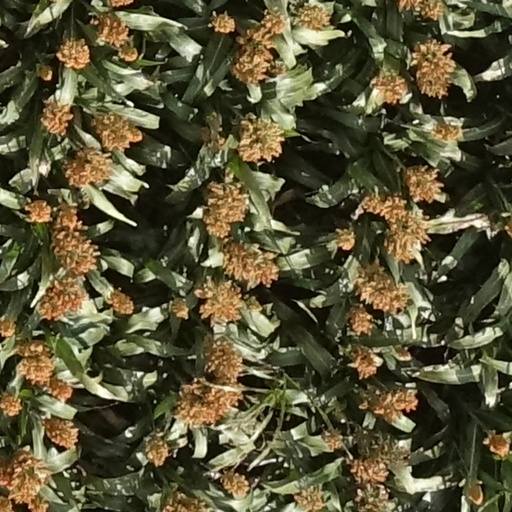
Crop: sorghum